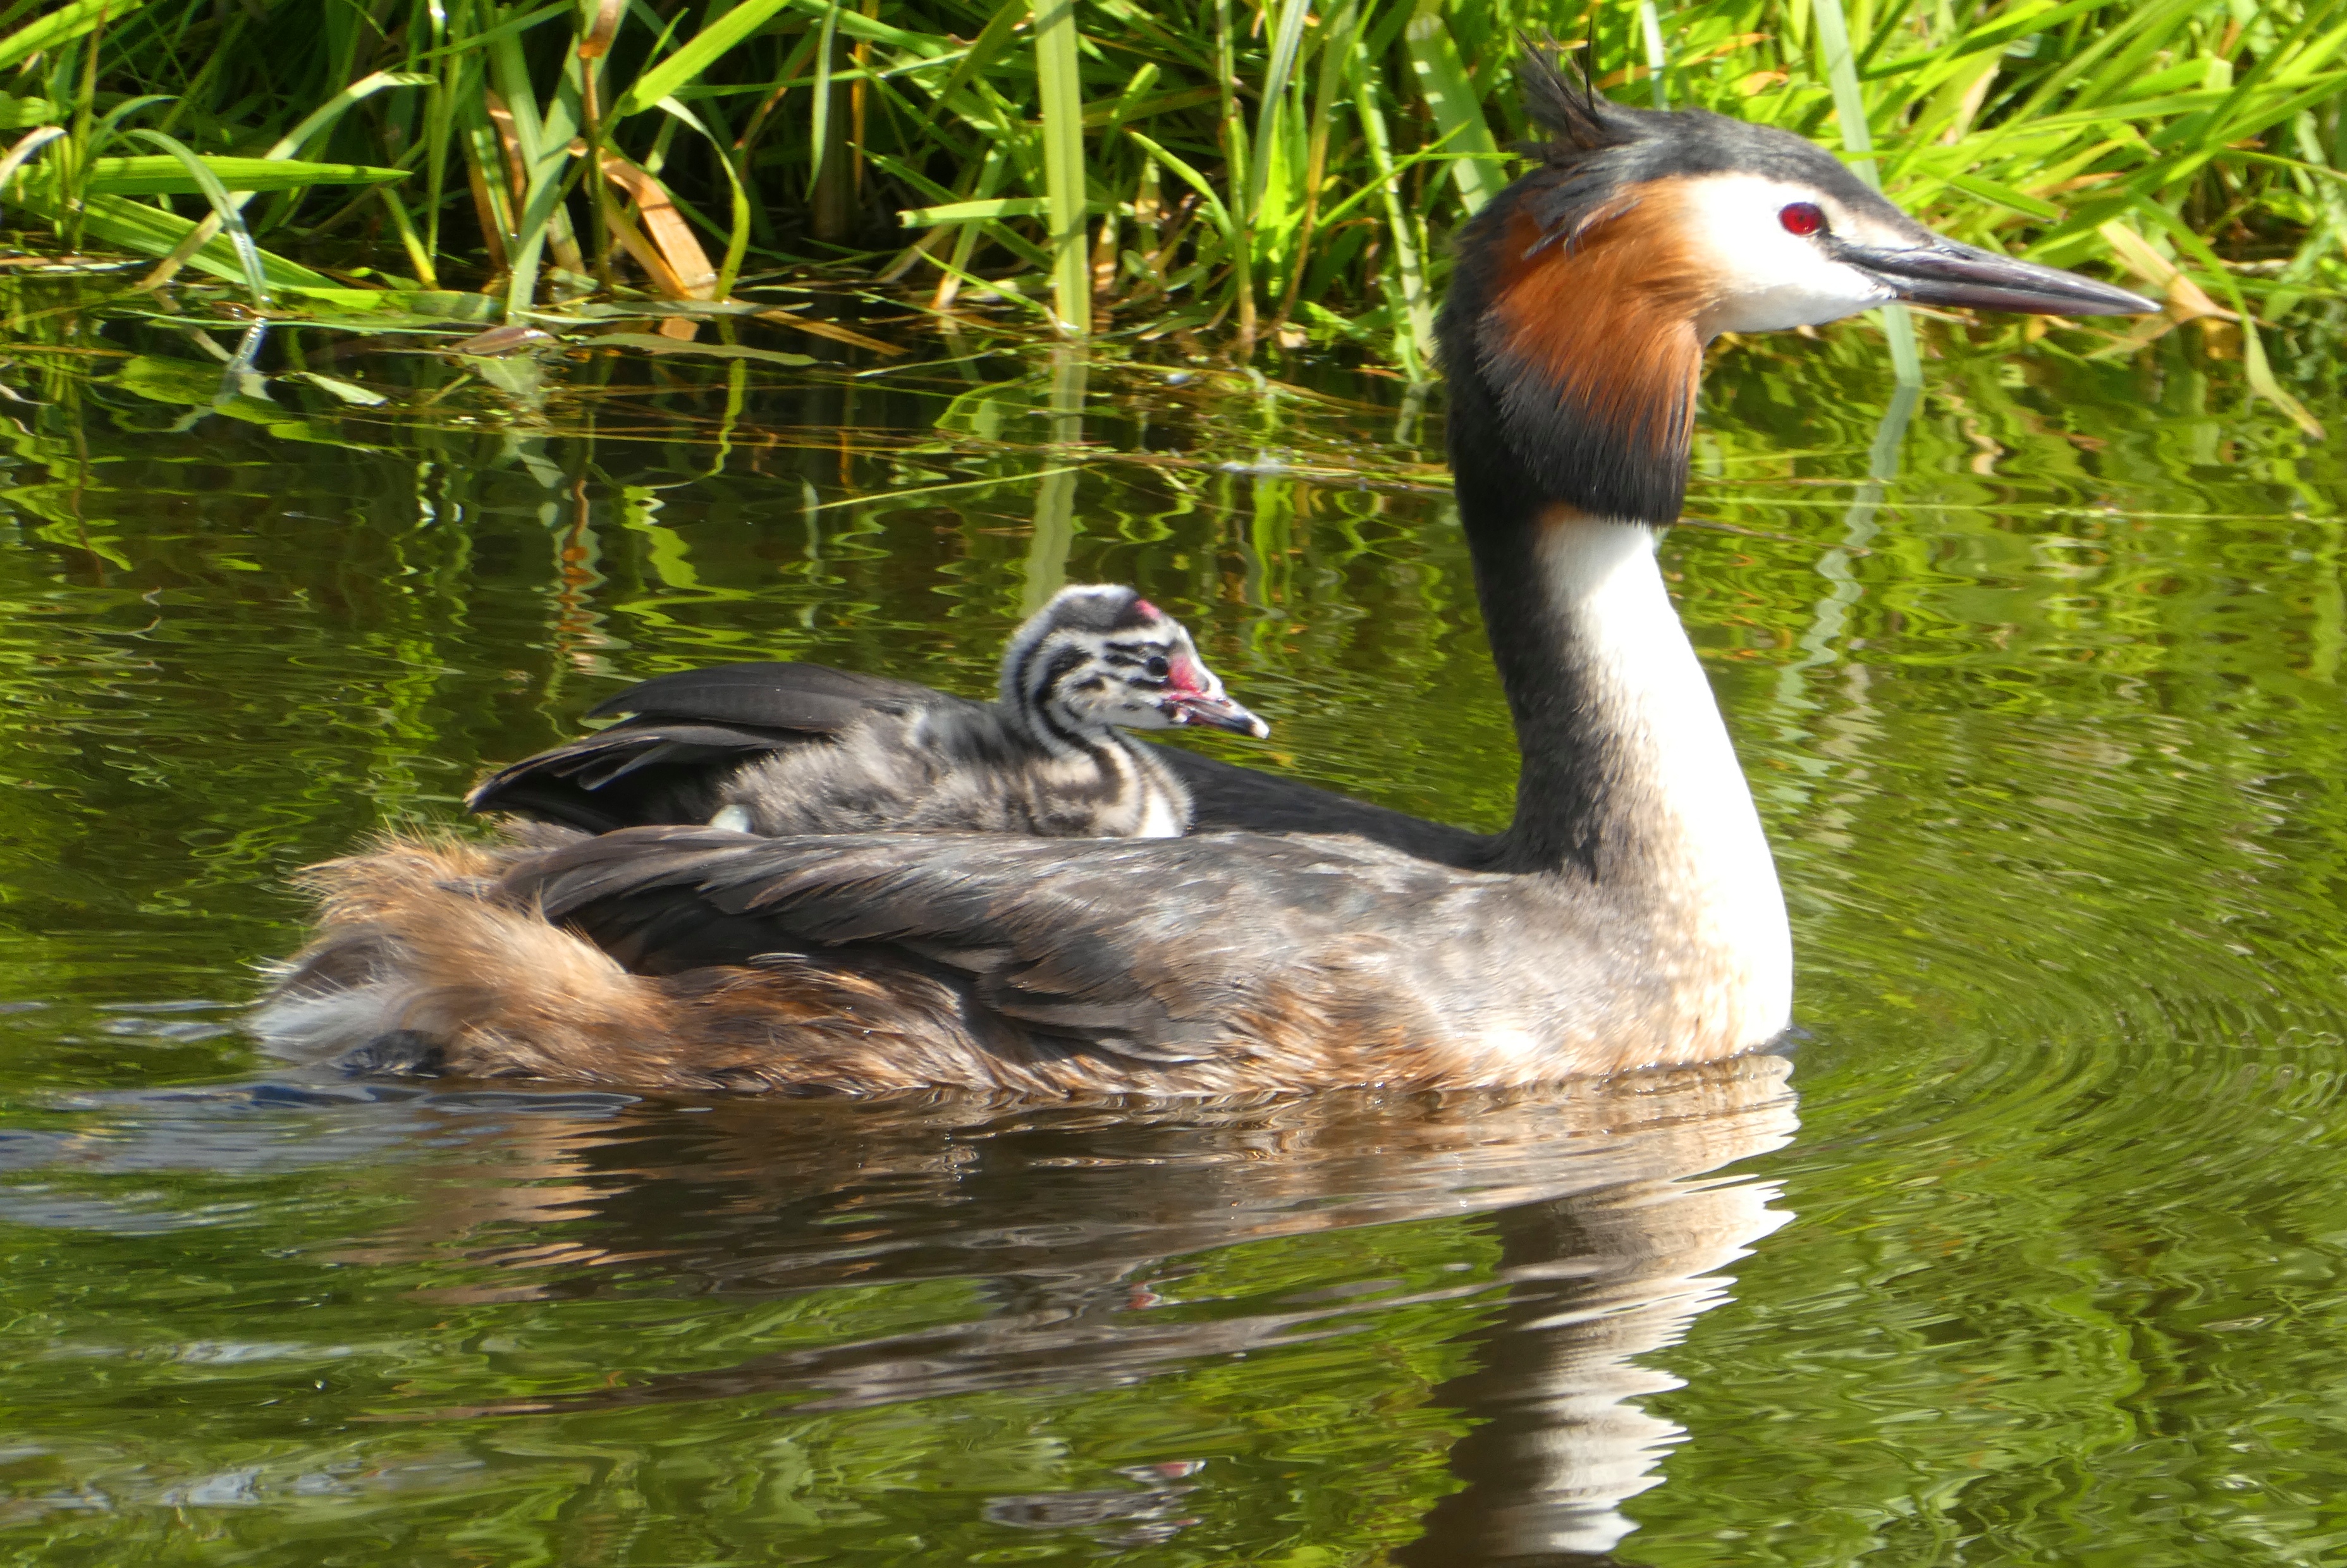
grebe, chicks, nest, mother, water, bird, feed, food, wildlife, spring, breeding, vertebrate, duck, beak, water bird, ducks, geese and swans, waterfowl, nature reserve, pond, grass, adaptation, reflection, seaduck, watercourse, plant, mallard, bank